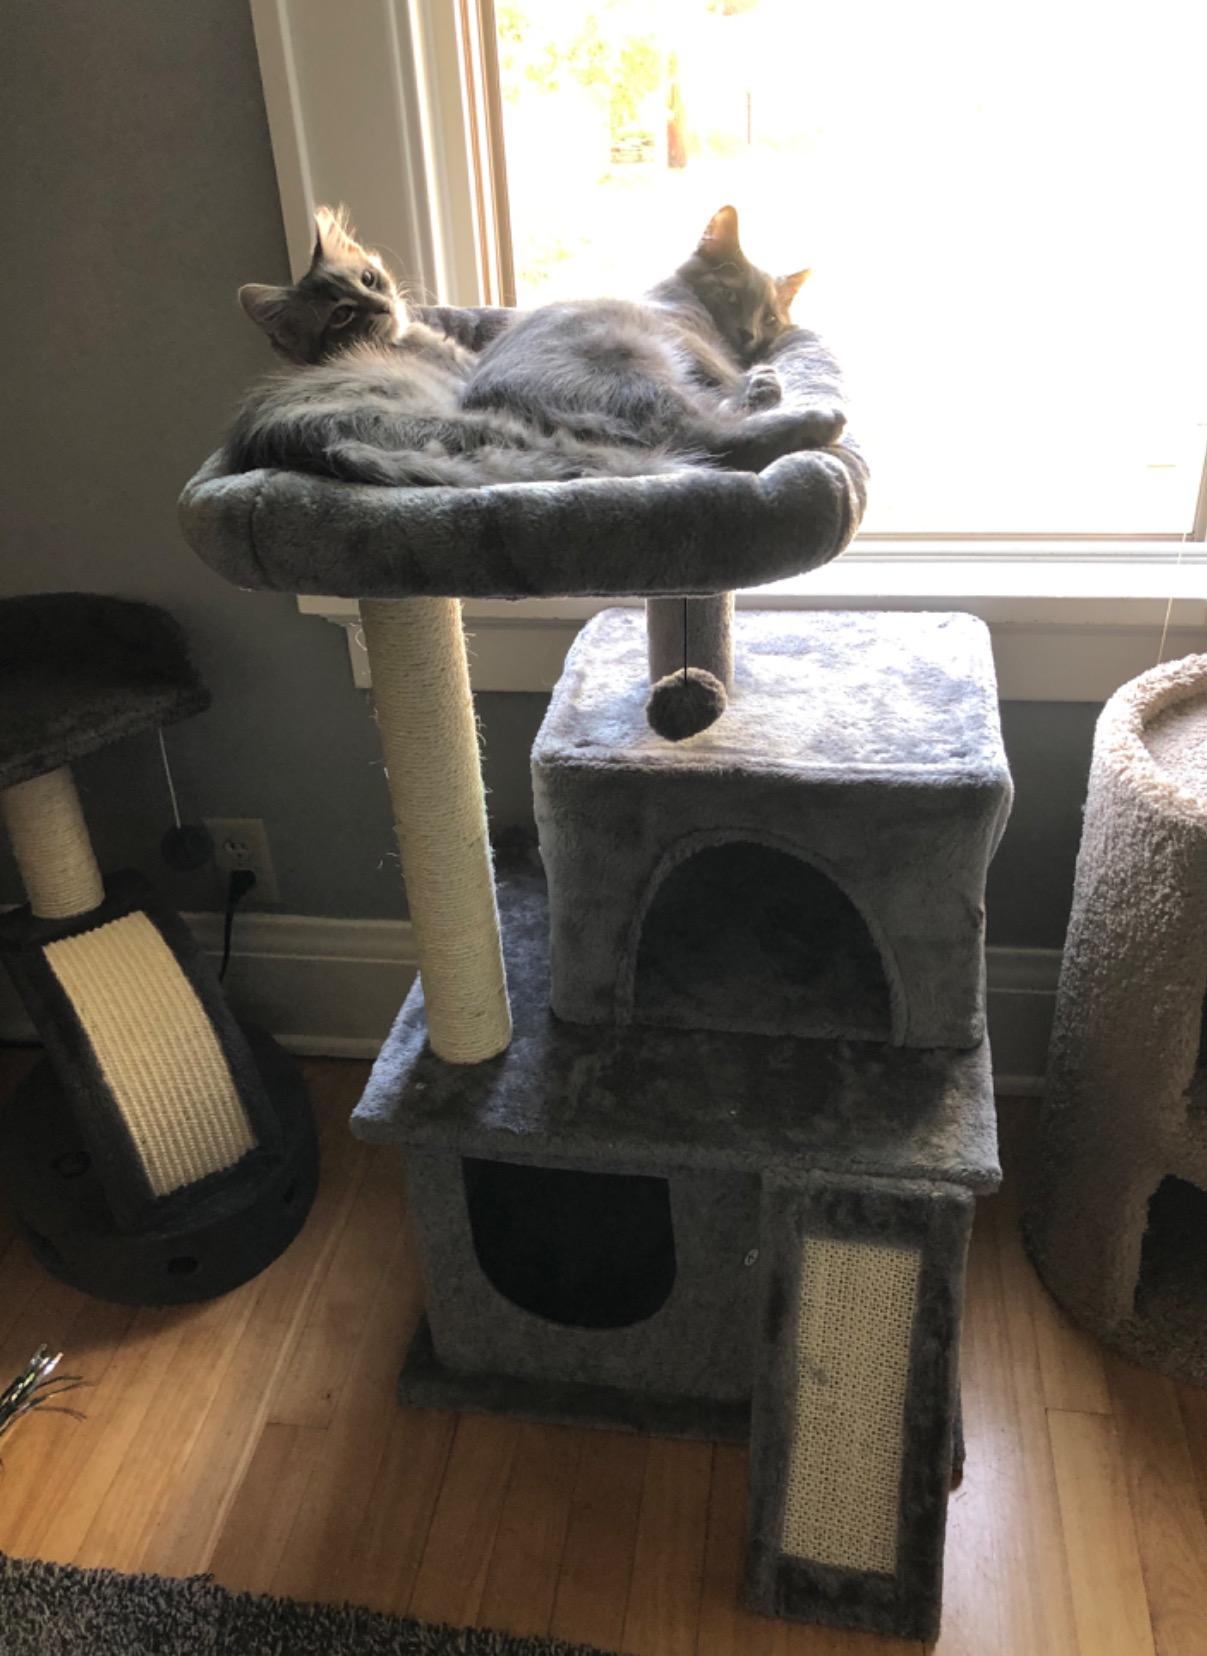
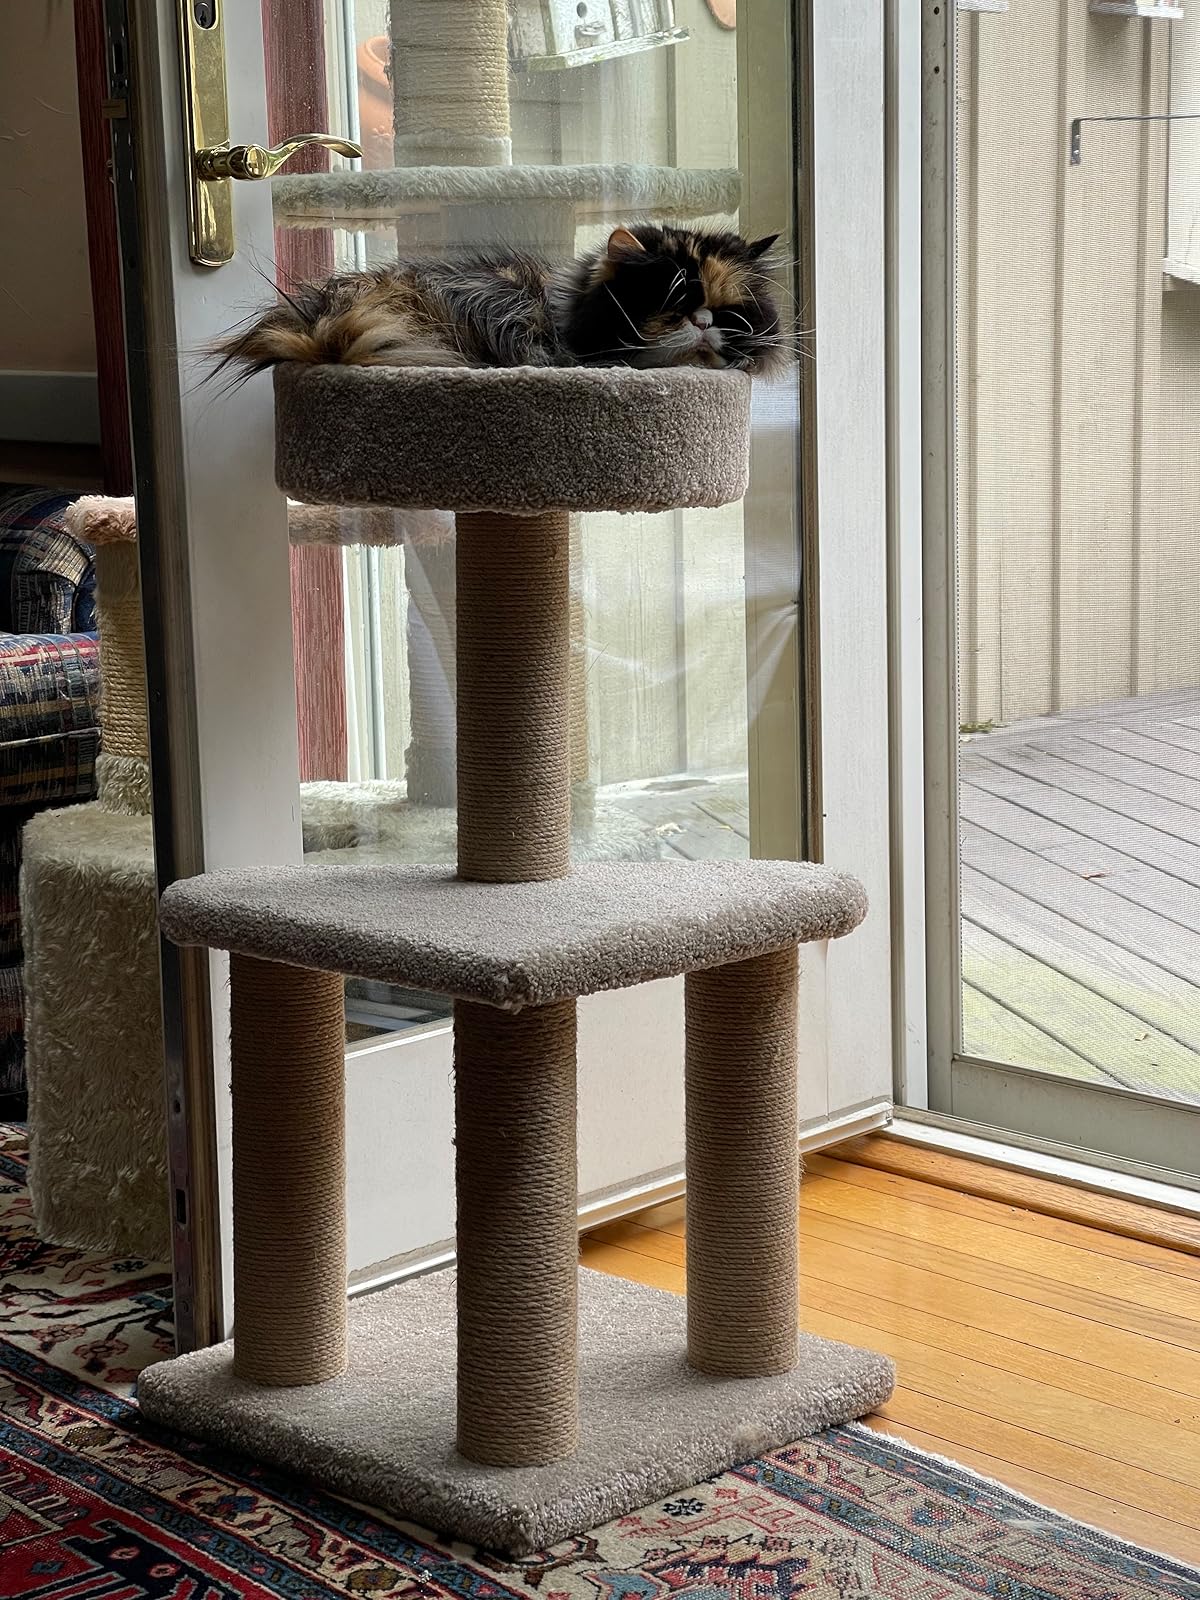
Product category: items_cat tree
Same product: no